John Souch

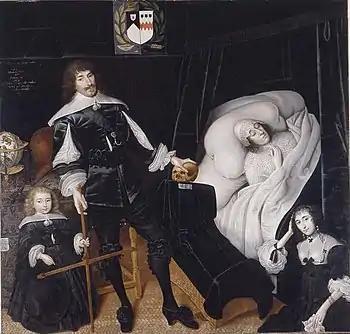
John Souch's painting of Sir Thomas Aston at the deathbed of his wife.

John Souch (1593/4 – 1645) was an English portrait painter. He flourished in the early seventeenth century in the North West of England, and perhaps epitomises the role of art in English local life at that time.